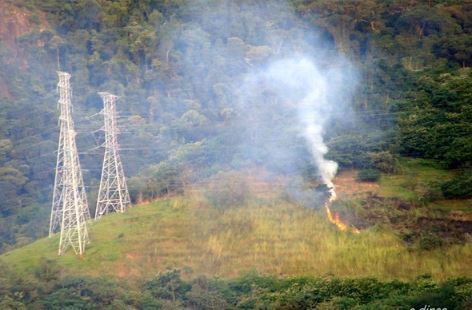
Fire: no
Smoke: yes